New York State Route 78

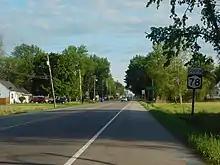
NY 78 southbound in Swormville

Crossing north along the Amherst-Clarence line still, NY 78 and Transit Road becomes a mix of commercial and residential, passing large sections of fields north of Swormville. A short distance to the north, NY 78 intersects with the northern terminus of NY 263 (Millersport Highway). After crossing an intersection with Tonawanda Creek Road (CR 2 and CR 559) that also doubled as the former intersection with NY 268, NY 78 and Transit Road widen to four lanes and cross over Tonawanda Creek into Niagara County.